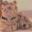
Label: cat